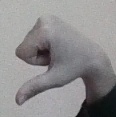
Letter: waw